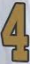
Number: 4